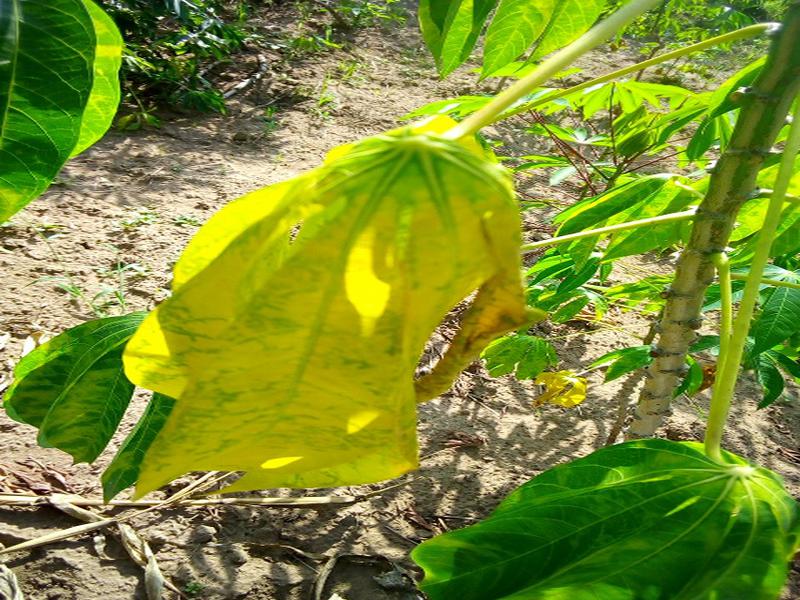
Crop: cassava
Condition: brown_streak_disease